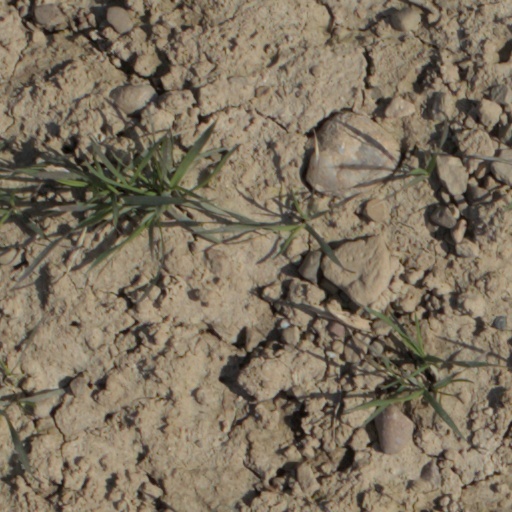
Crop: wheat